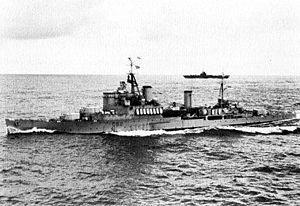
Le HMS Bermuda est un croiseur léger de la classe Crown Colony construit pour la Royal Navy.